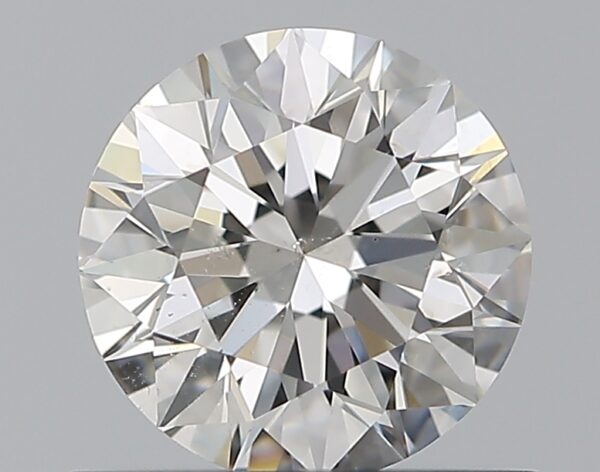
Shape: round
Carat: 0.7
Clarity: SI1
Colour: G
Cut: EX
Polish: EX
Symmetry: EX
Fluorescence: M
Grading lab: GIA
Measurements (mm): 5.67 x 5.69 x 3.55